St Bernard's College, Oxford

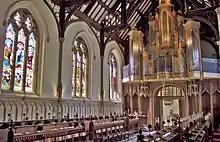
Chapel interior of St John's College, Oxford

The chapel was built and dedicated to St Bernard of Clairvaux in 1530. It survives, rededicated to St John the Baptist, as the chapel of St John's College.